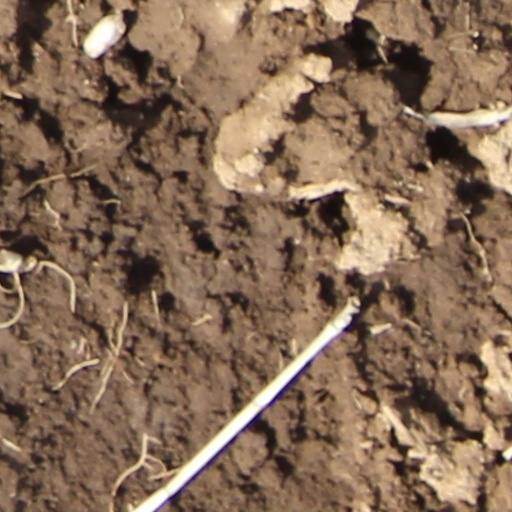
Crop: wheat